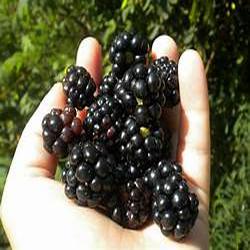
Label: Blackberry